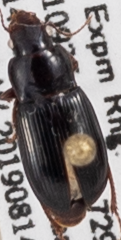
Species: Harpalus desertus
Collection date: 2019-08-14
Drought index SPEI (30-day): -2.01
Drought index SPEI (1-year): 0.454
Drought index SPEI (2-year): -0.24